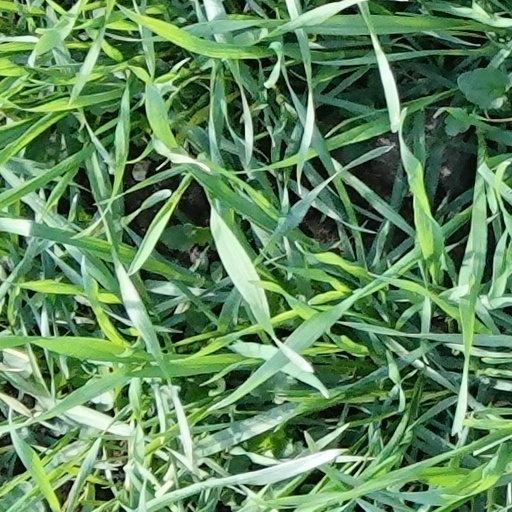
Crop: wheat